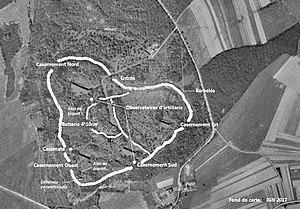
Schéma du fort d'Illange, sur fond de carte IGN
Le fort d’Illange situé sur la commune du même nom dans le département français de la Moselle, est un groupe fortifié moderne qui a été aménagé entre 1905 et 1910 par les autorités militaires impériales allemandes lors de la période d’annexion des territoires mosellans et alsaciens à l'Empire.